Stela of Shamshi-Adad V

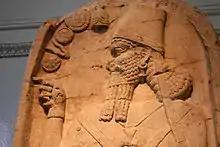
Detail of the stela, with symbols of the gods

The stela portrays the Assyrian King worshipping five gods in a format very similar to the Stela of Ashurnasirpal II. The monarch is shown wearing a conical hat and full beard in archaic style, with his right hand extended snapping his fingers, and his left hand holding a mace, symbol of royal authority. The five deities are represented symbolically in the top left hand corner of the stela: Ashur by a horned helmet, Shamash by a winged disk, Sin by a crescent, Adad by a forked line and Ishtar in the form of a star. A large amount of cuneiform text written in an earlier, obsolete style covers the sides of the stela, recording the king's military campaigns.